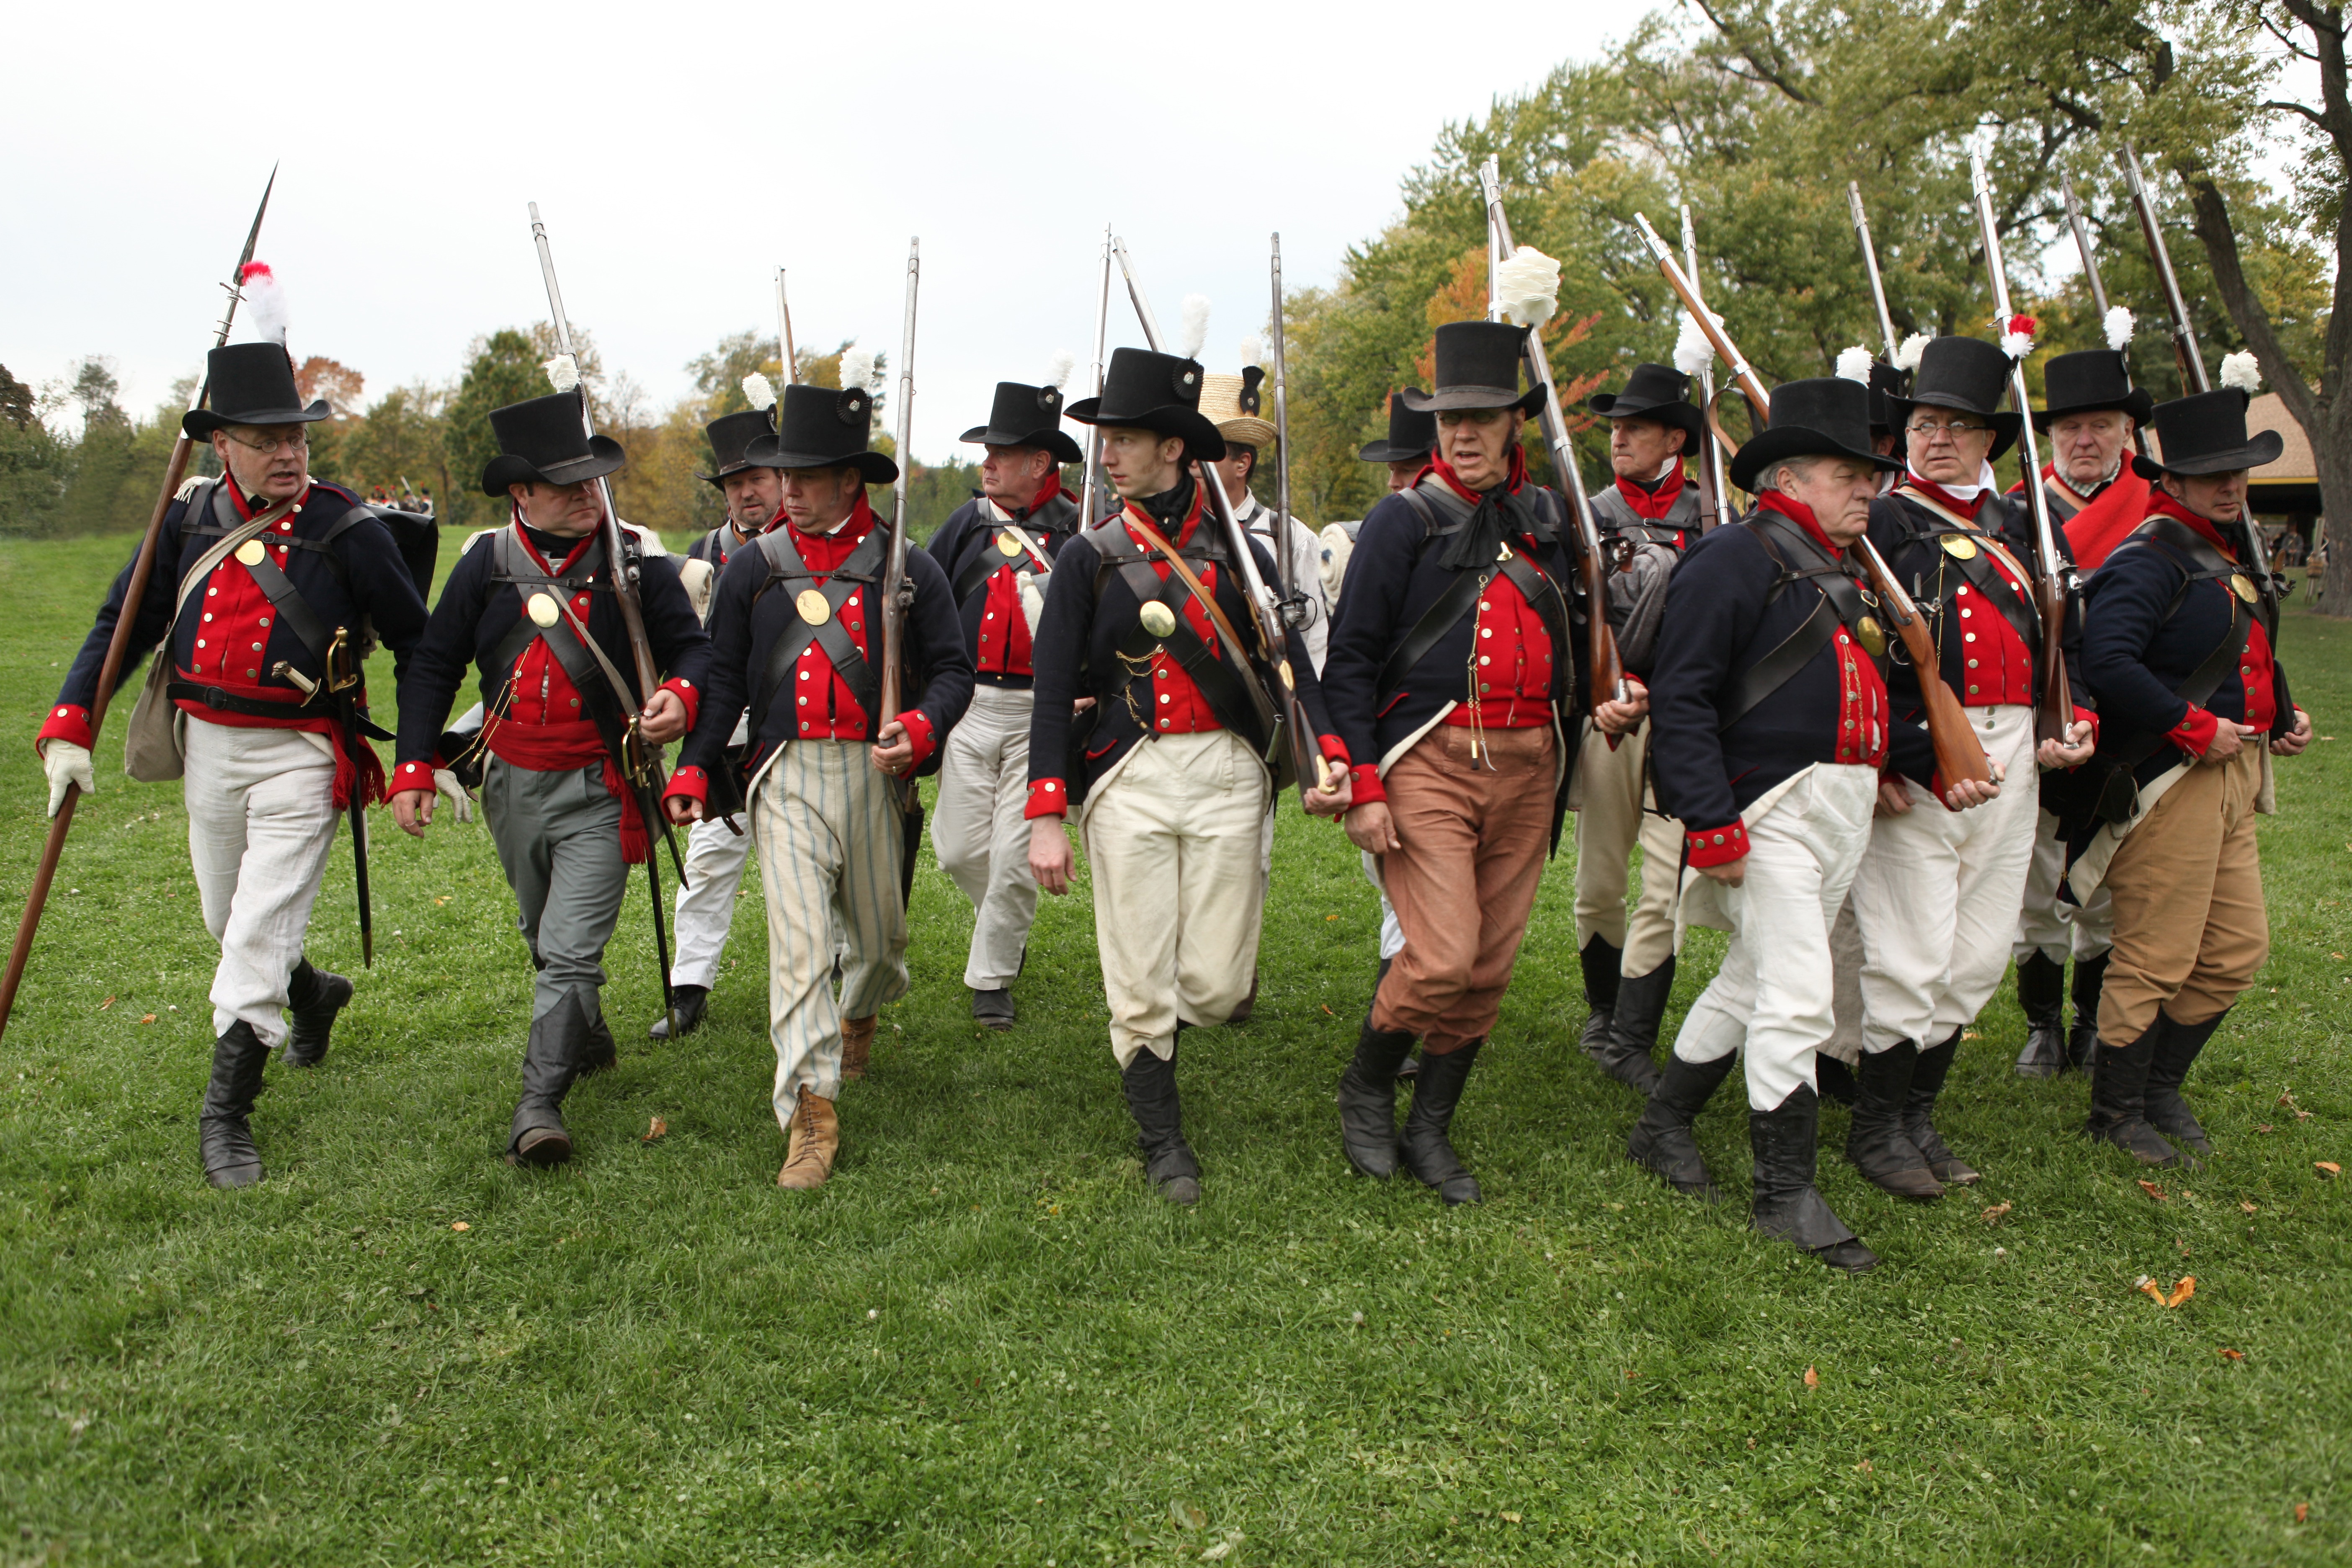
man, soldier, army, training, weapon, drill, war, guns, uniform, soldiers, forces, marching, troop, infantry, armed, militia, military police, military officer